San Pedro (river)

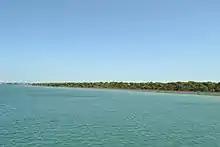
San Pedro River

San Pedro is a small stream in the province of Cádiz, Spain, close to Guadalete river. It runs for 25 km into the Bay of Cádiz. It flows by Bahía de Cádiz Natural Park.